Early history of the IRT subway

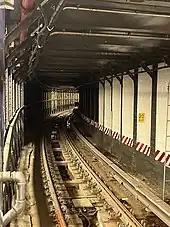
The original northbound IRT platform at the Times Square station was converted to serve the 42nd Street Shuttle in 1918, and it closed in 2021.

The Dual Contracts, signed in 1913, called for the splitting of the original Manhattan trunk line into an East Side Line under Lexington Avenue and a West Side Line under Broadway and Seventh Avenue. The first portion of the Broadway–Seventh Avenue Line south of Times Square–42nd Street opened on June 3, 1917, and was extended to South Ferry on July 1, 1918. The new portion of the Lexington Avenue Line from Grand Central to 125th Street opened on July 17, 1918. The new "H" system was implemented on August 1, 1918, joining the two halves of the Broadway–Seventh Avenue Line, and the two halves of the Lexington Avenue Line. The portion of the original trunk line between Times Square and Grand Central was turned into the 42nd Street Shuttle. The completion of the "H" system doubled the capacity of the IRT system. The IRT was also extended to Queens through the construction of the Flushing Line, the first part of which would open in 1915.